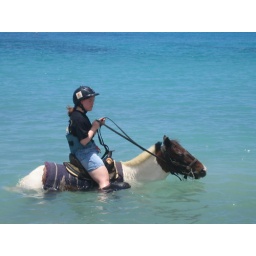
mia on horse in st. maarten on ocean ride dodging road apples